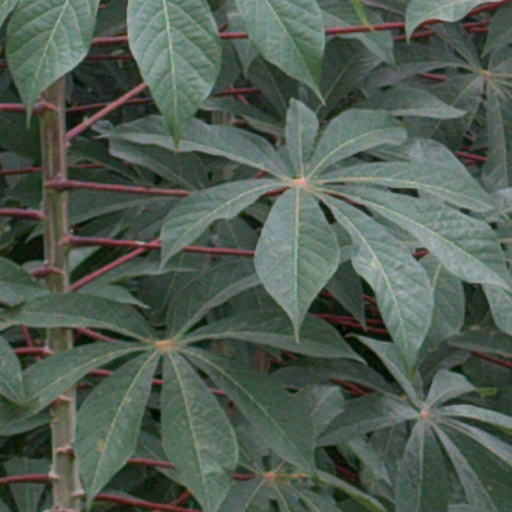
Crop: cassava